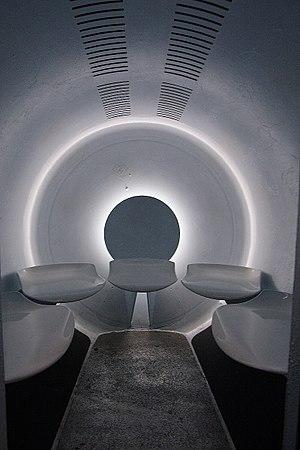
La Gateway Arch, Gateway to the West ou St. Louis Arch est située dans le centre-ville de Saint-Louis dans l'État du Missouri, aux États-Unis. Symbole de la ville, cette arche recouverte d'acier inoxydable mesure 192 mètres de hauteur, ce qui en fait le plus grand monument qui peut se visiter dans l'État, la plus grande arche du monde et le monument artificiel le plus haut du pays. Elle est consacrée à la conquête de l'Ouest, comme le mémorial dont elle fait partie.